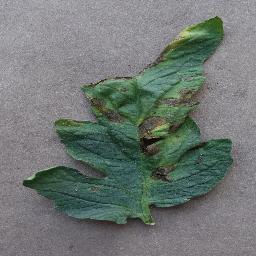
Label: Tomato___Early_blight